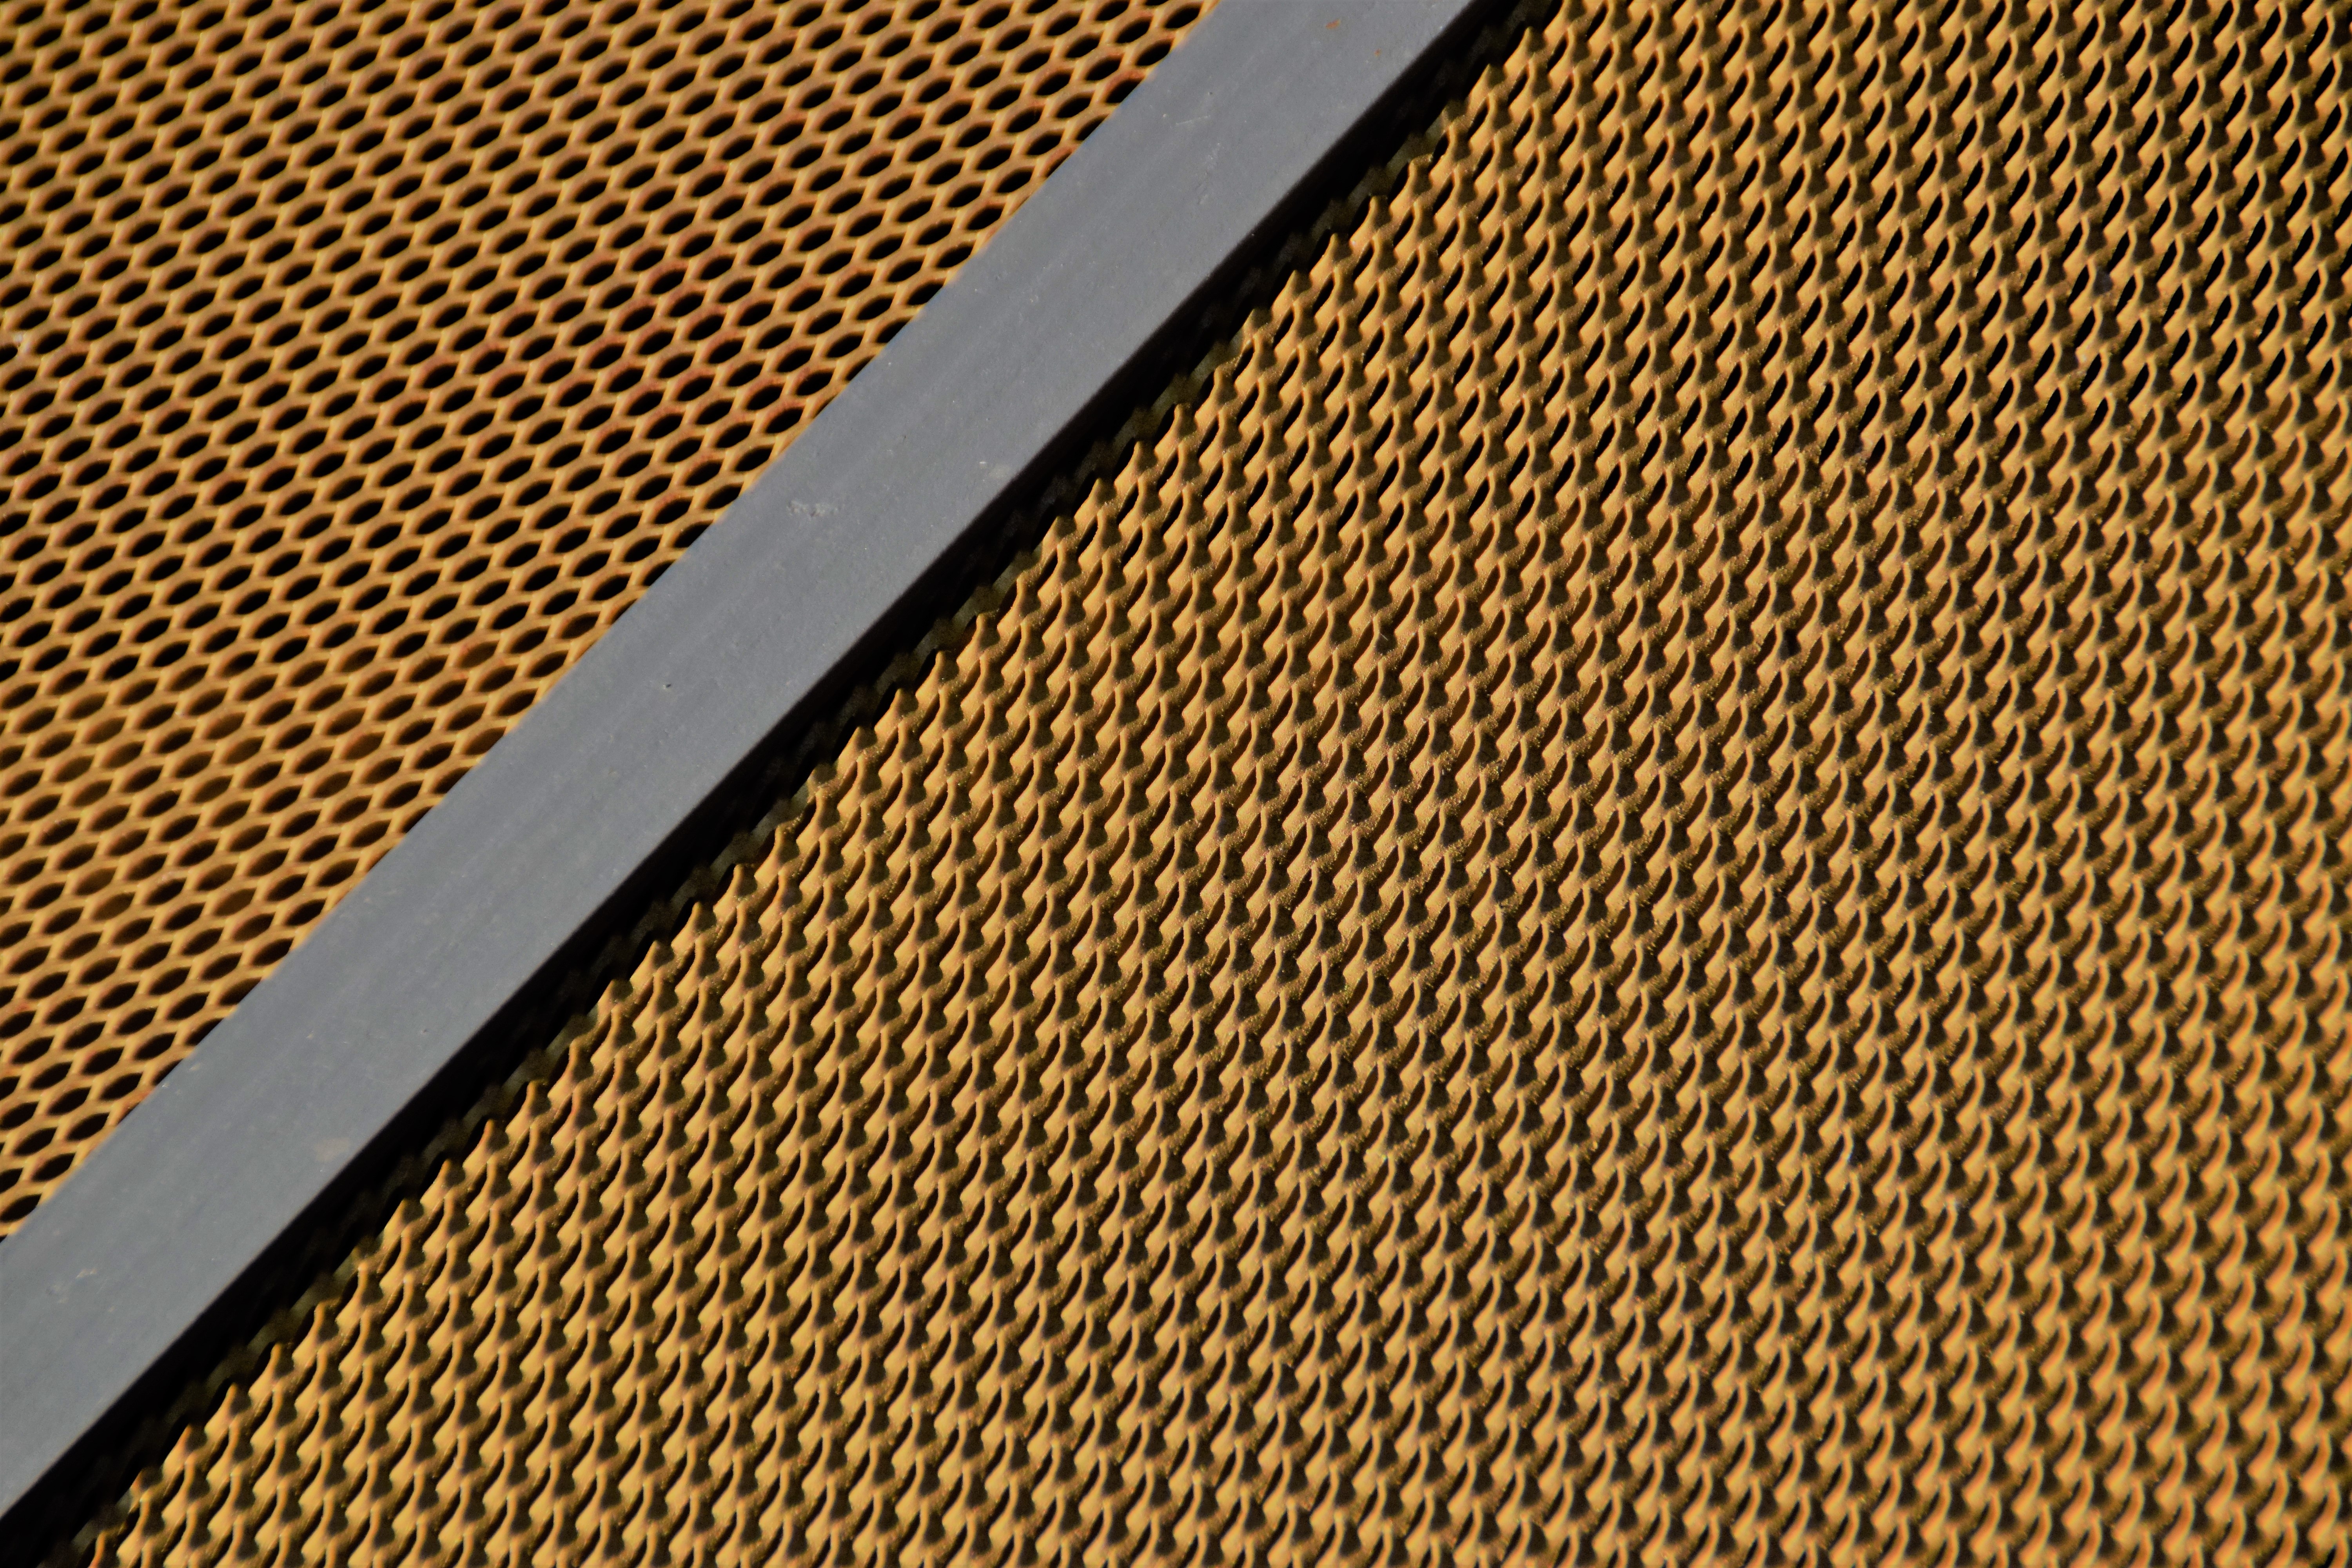
floor, steel, construction, pattern, line, metal, material, art, gold, design, mesh, linz, flooring